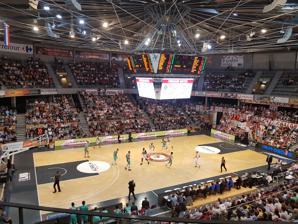
Building: Le Colisée
Country: France
Year built: 2001
For other uses, see Colisée . Le Colisée An Élan Chalon home game in 2017. Location 1 Rue d'Amsterdam 71100 Chalon-sur-Saône Capacity Basketball : 5,000 Surface Parquet Floor Construction Opened 2001 Architect Jean Guervilly Tenants Élan Chalon (2001–present) Le Colisée is an indoor arena in Chalon-sur-Saône , France . It is primarily used for basketball games, and it is the home arena of the French Pro A League club Élan Chalon . The arena seats 5,000 people. History The hall was inaugurated on September 29, 2001 for a match between Chalon and Nancy. In its first year, the Colisée welcomed over 100,000 spectators. Élan Chalon averaged 4,000 spectators per game in Pro A, the only venue to achieve 100% occupancy from 2001 to 2007. In 2016, the 2016 FIBA Europe Cup Final Four was held at the Le Colisée, with Élan Chalon functioning as the hosts. References